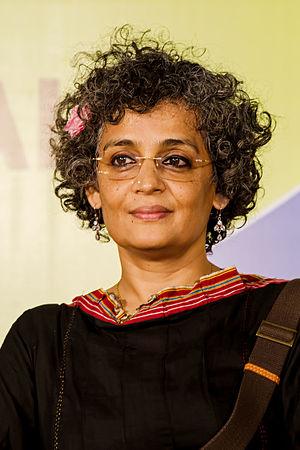
Cette liste de militants pour la paix comprend des personnes qui ont préconisé de manière proactive la résolution diplomatique, philosophique et non militaire des principaux conflits territoriaux ou idéologiques par des moyens et des méthodes non violents. Les militants pour la paix travaillent généralement avec d'autres dans l'ensemble des mouvements anti-guerre et de paix pour concentrer l'attention du monde sur ce qu'ils perçoivent comme l'irrationalité des conflits, des décisions et des actions violents. Ils initient et facilitent ainsi de vastes dialogues publics destinés à modifier de manière non violente les accords de société de longue date directement liés et maintenus par les divers processus de pensée violents, habituels et historiquement craintifs qui se trouvent au cœur de ces conflits, avec l'intention de mettre fin pacifiquement aux conflits eux-mêmes.
La littérature indienne est riche de son très ancien corpus de contes et d'épopées, et d'une littérature moderne et contemporaine, d'une grande diversité linguistique. En effet l'Inde compte 22 langues dites nationales et 2 langues officielles, une grande quantité d'œuvres a été produite, dans ces différentes langues, au fil du temps. Les formes orale et écrite sont aussi importantes l'une que l'autre.
Arundhati Roy est une écrivaine et militante indienne. Elle est notamment connue pour son roman Le Dieu des Petits Riens, qui lui a valu le prix Booker en 1997 et a été cité par le New York Times et le Guardian comme l'un des livres les plus remarquables de l'année, ainsi que pour son engagement en faveur de l'écologie, des droits humains, de l'altermondialisme, de la réduction des inégalités et de la dignité humaine. D'inspiration chrétienne, sa réflexion littéraire s'interroge notamment sur les questions de l'amour universel et de la justice sociale.